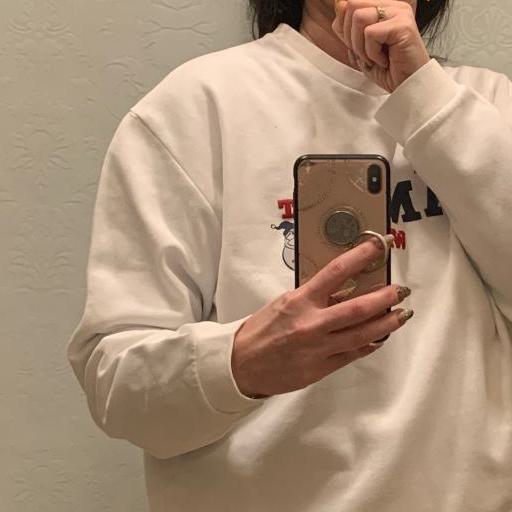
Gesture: no_gesture